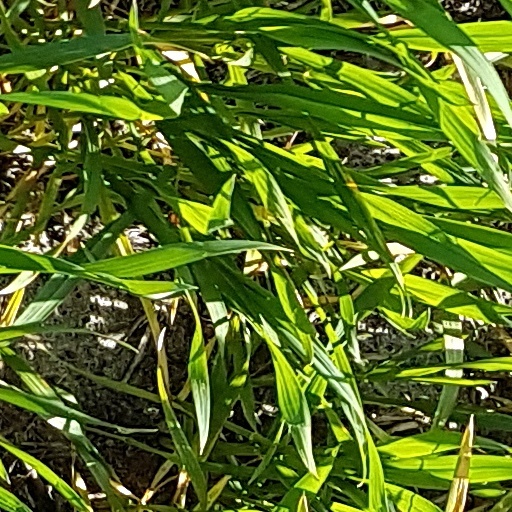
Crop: wheat